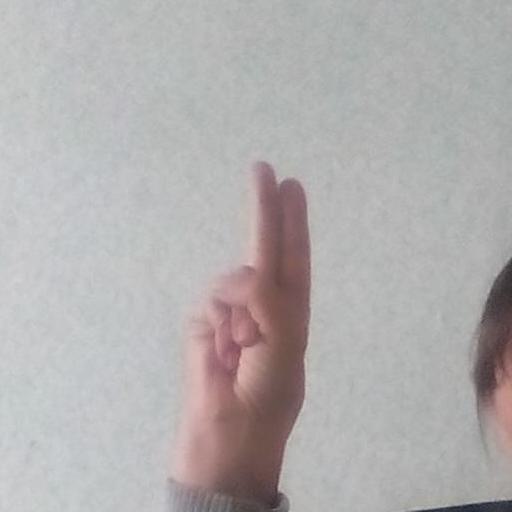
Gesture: two_up